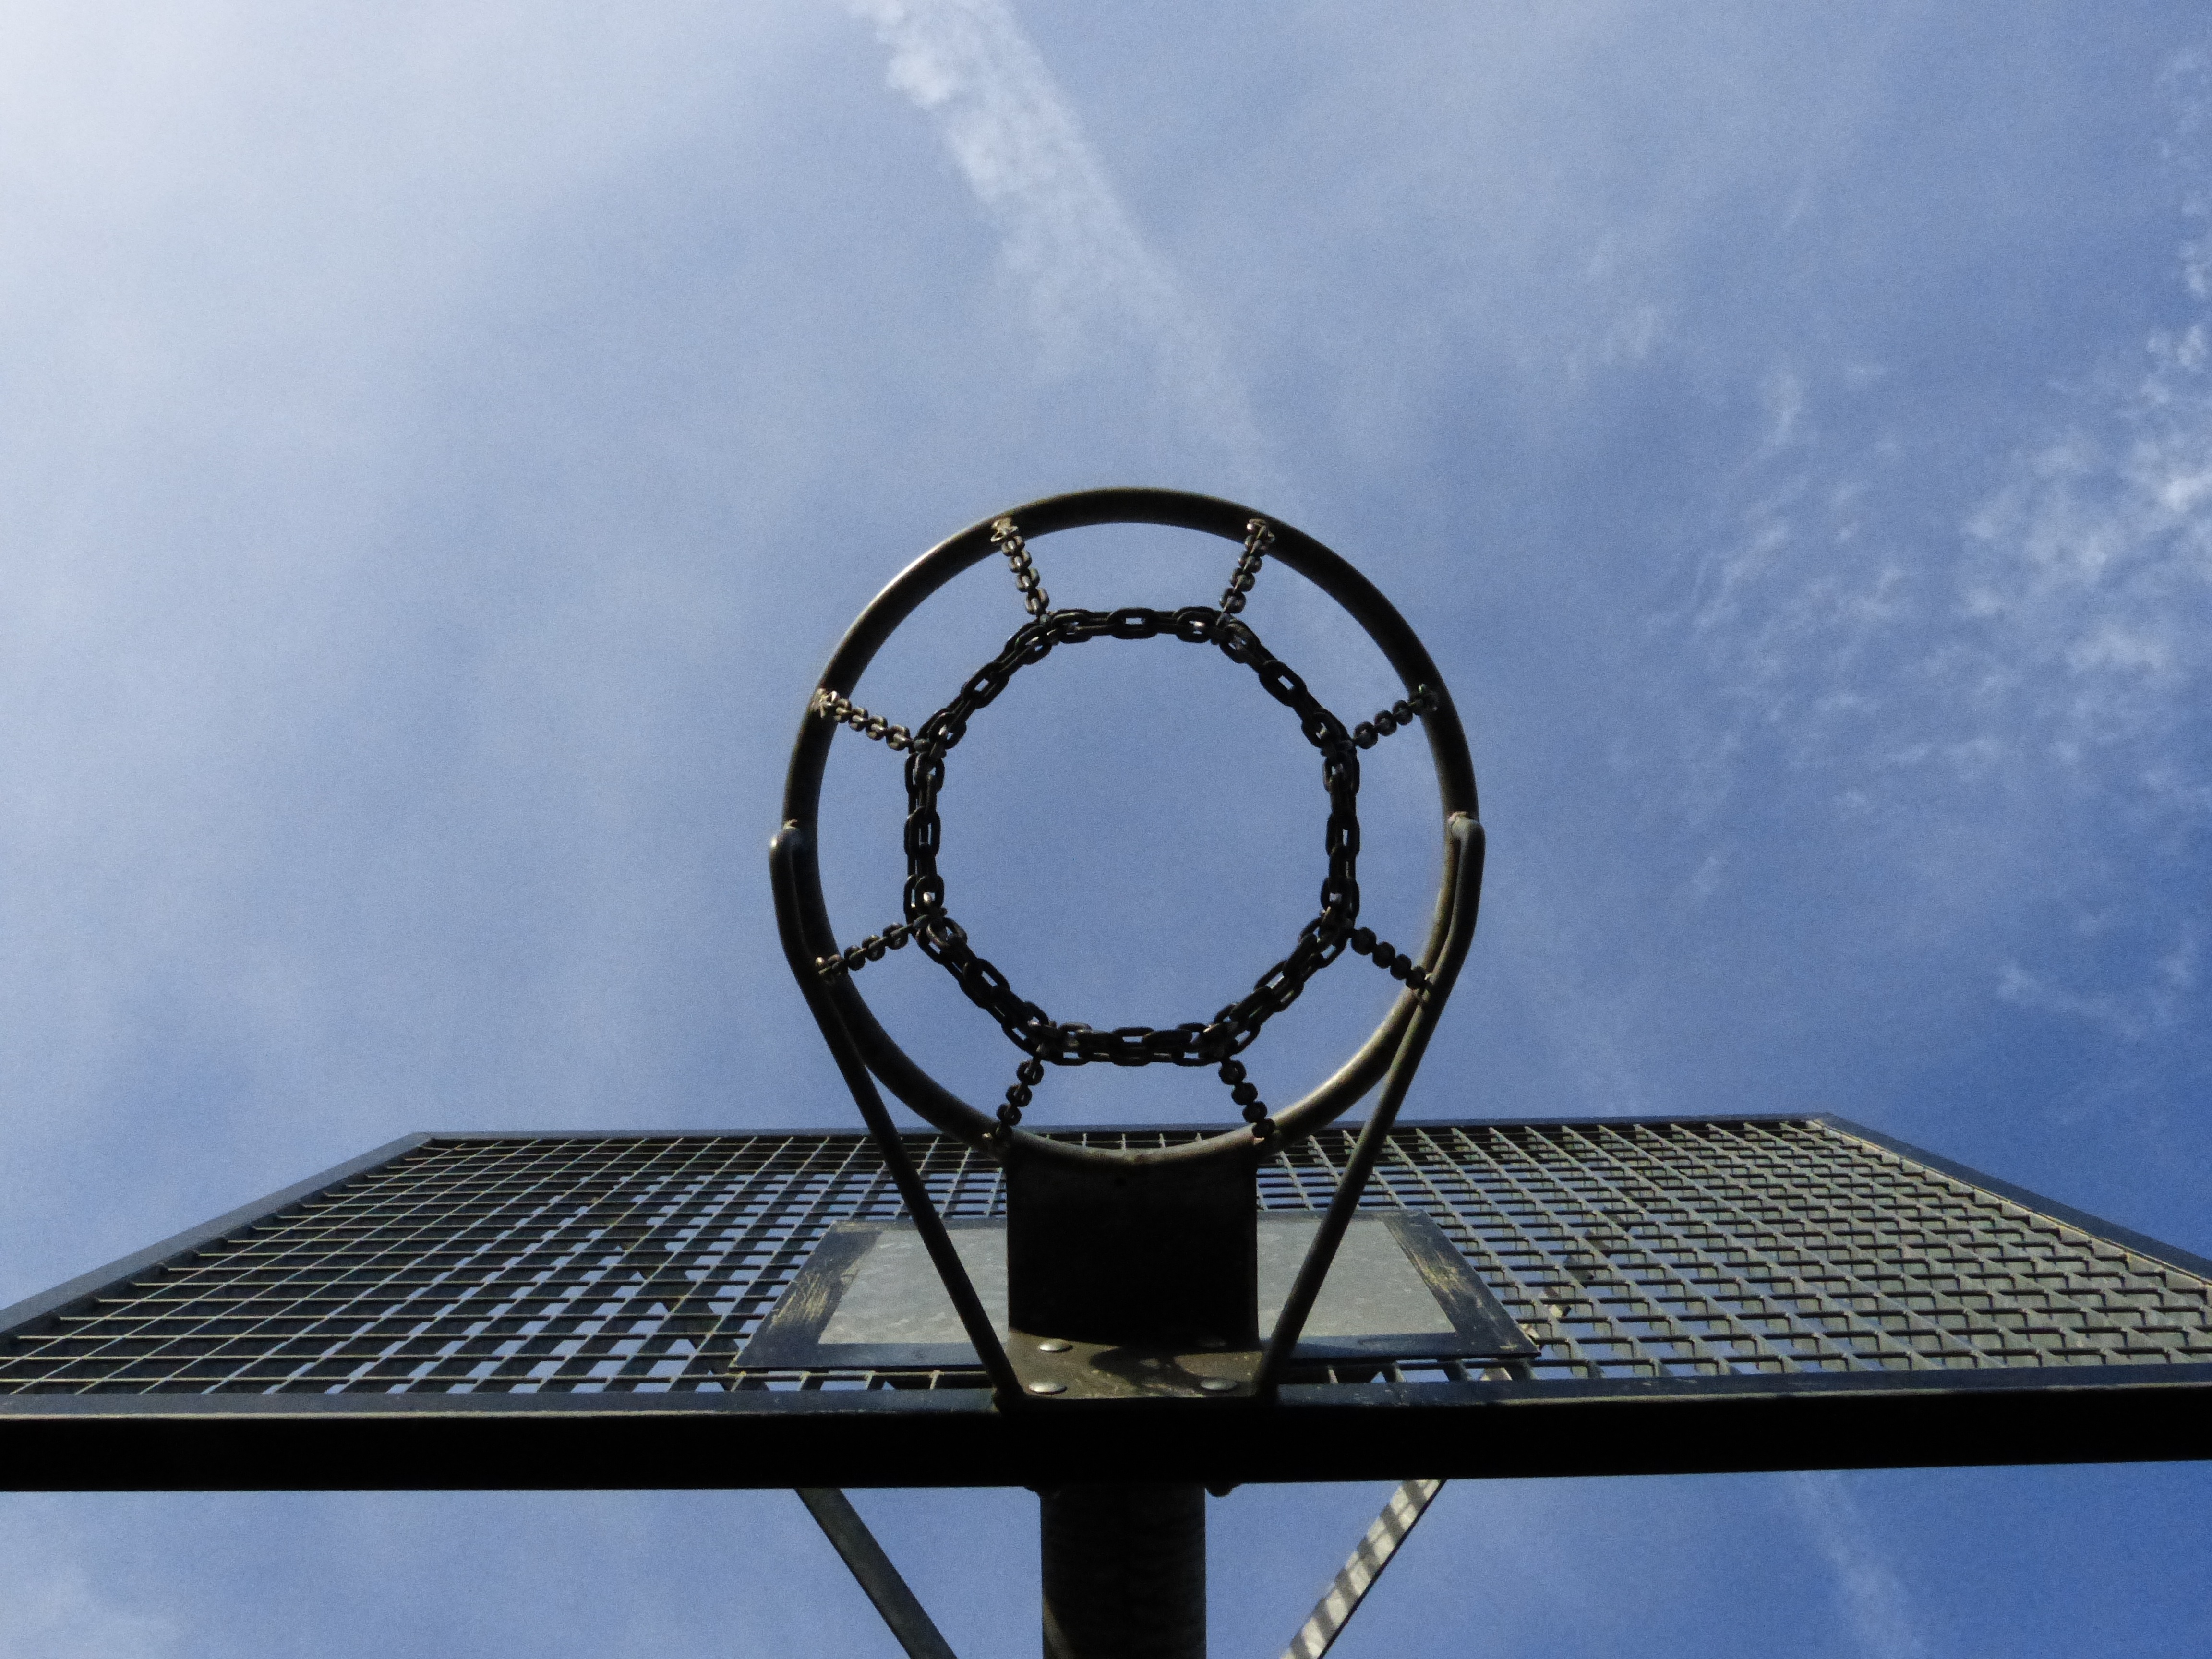
outdoor, light, sky, technology, chain, perspective, reflection, metal, blue, basket, leisure, lighting, circle, symmetry, shape, basketball hoop, ball sports, daylighting, throw in